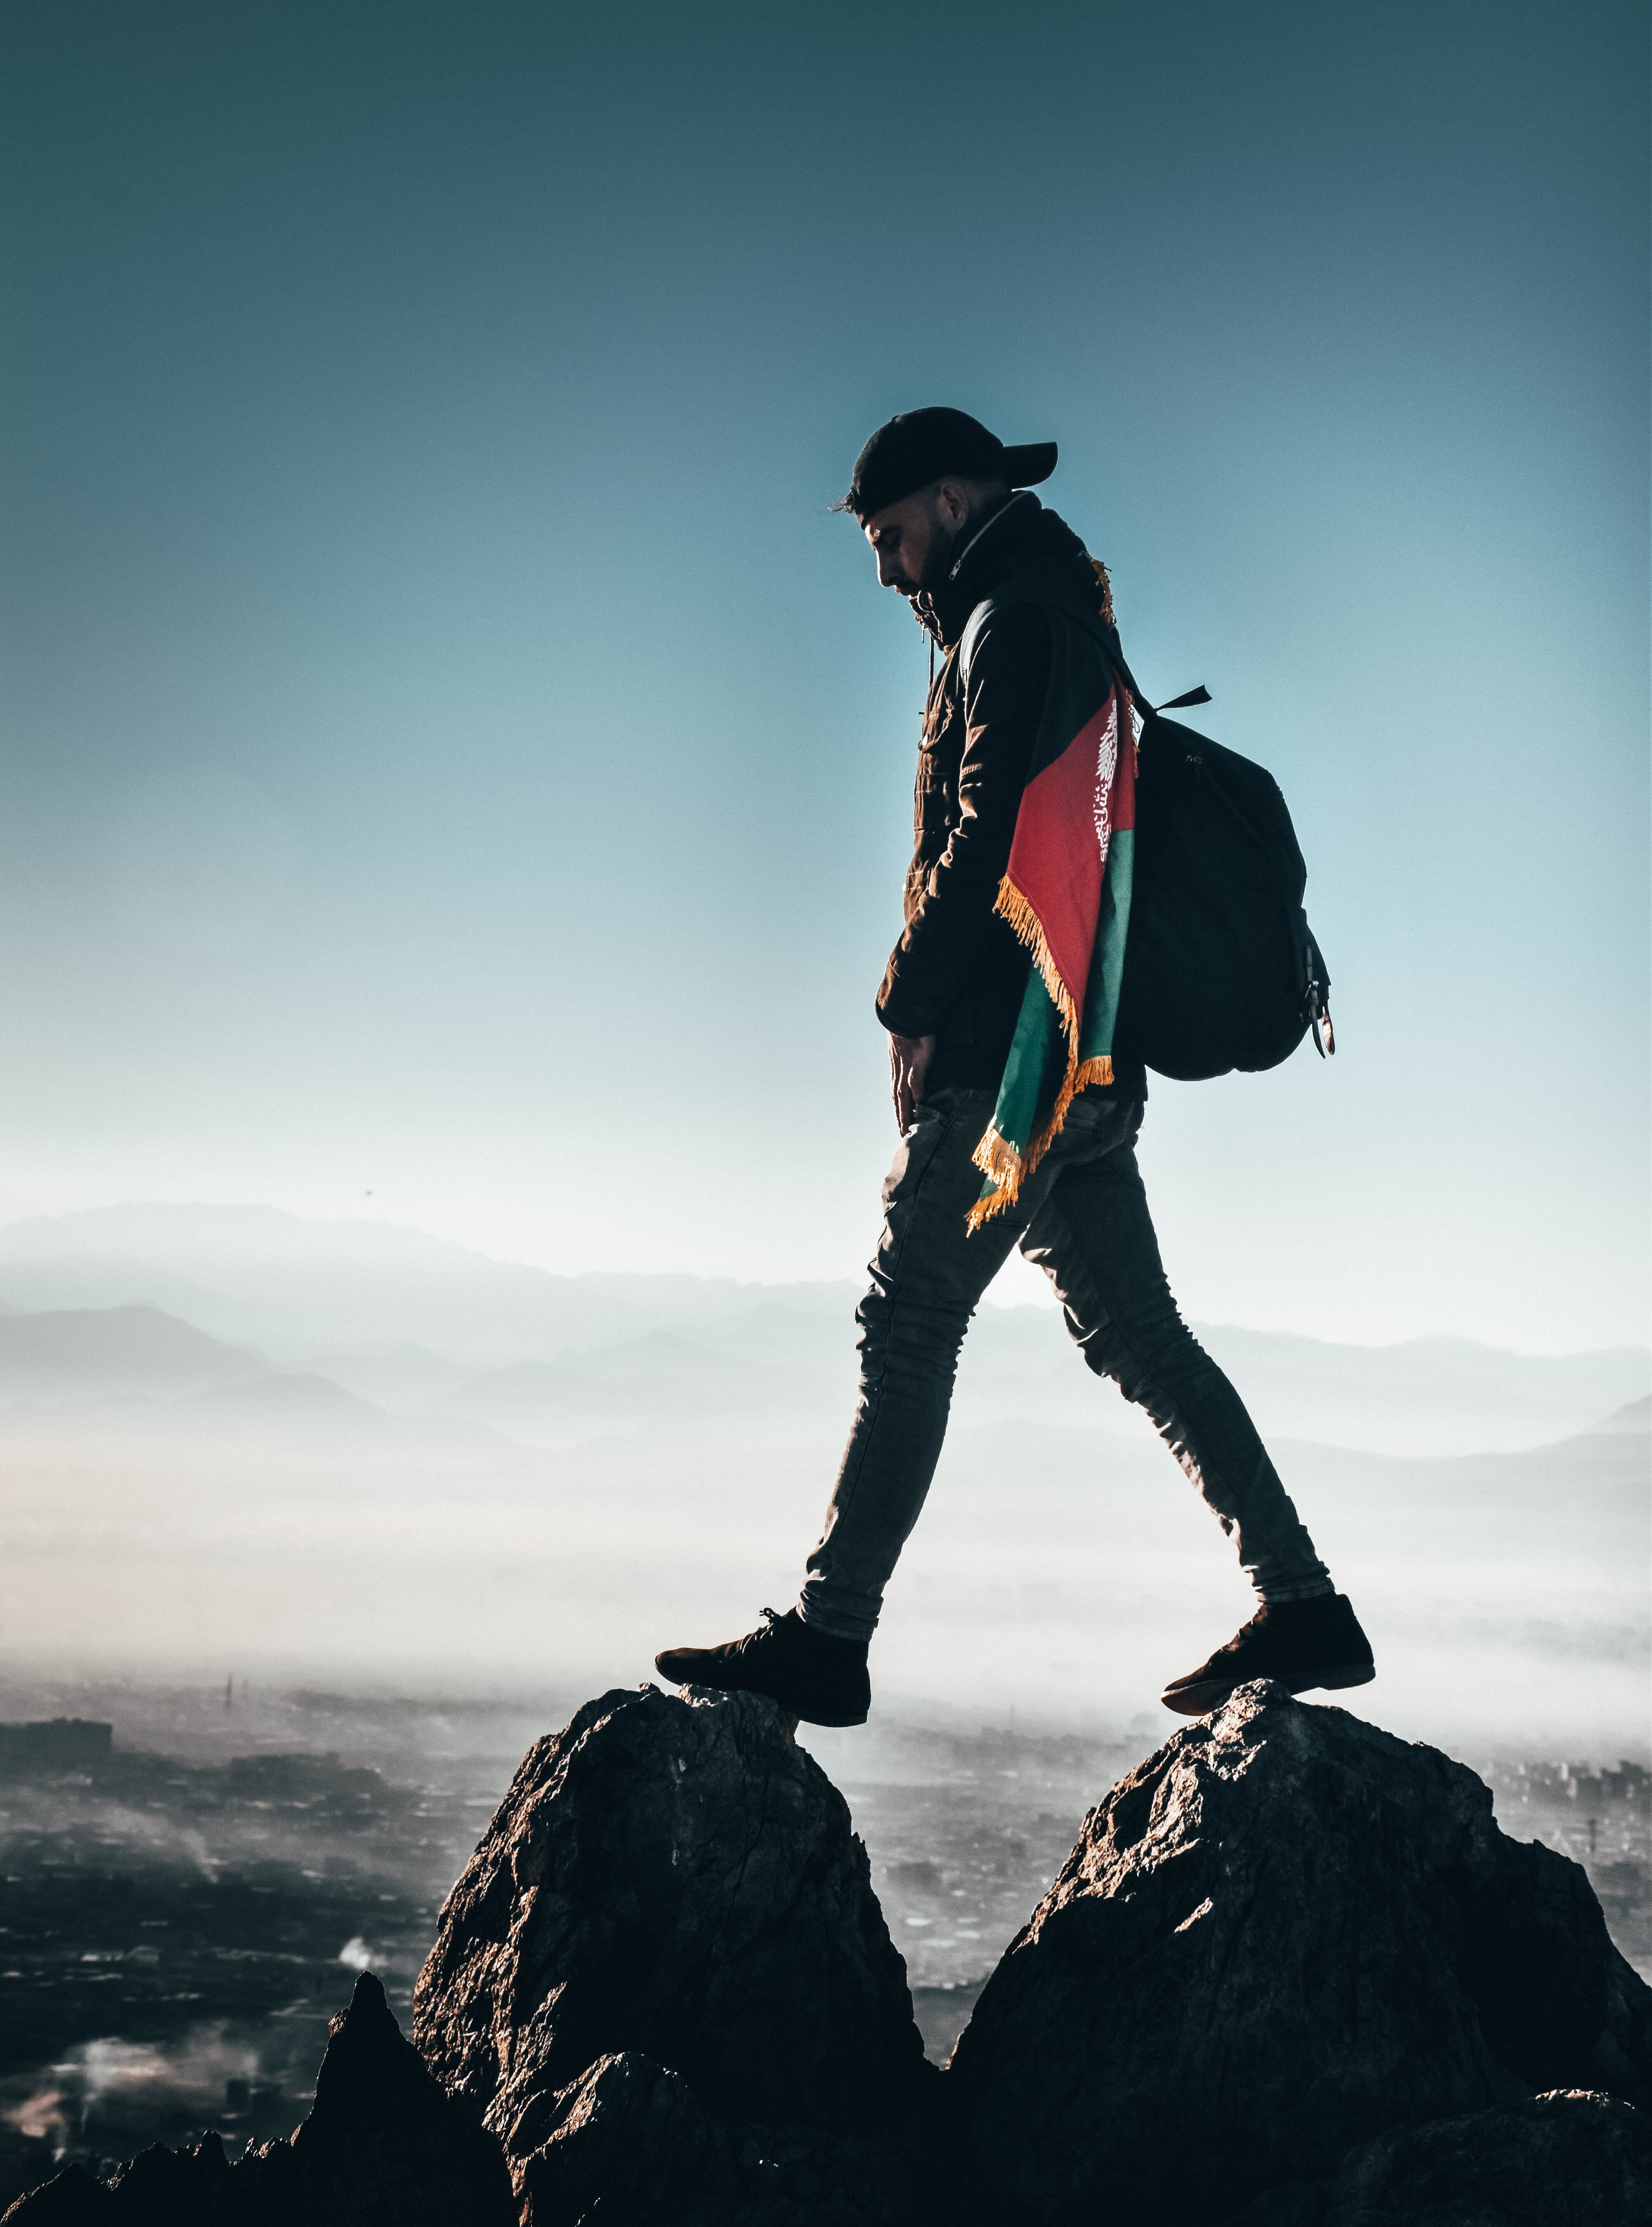
People in nature, mountaineering, mountaineer, mountainous landforms, mountain, adventure, summit, sky, ridge, recreation, snow, photography, rock, cloud, landscape, winter, arctic, mountain range, mountain guide, ice, ice cap